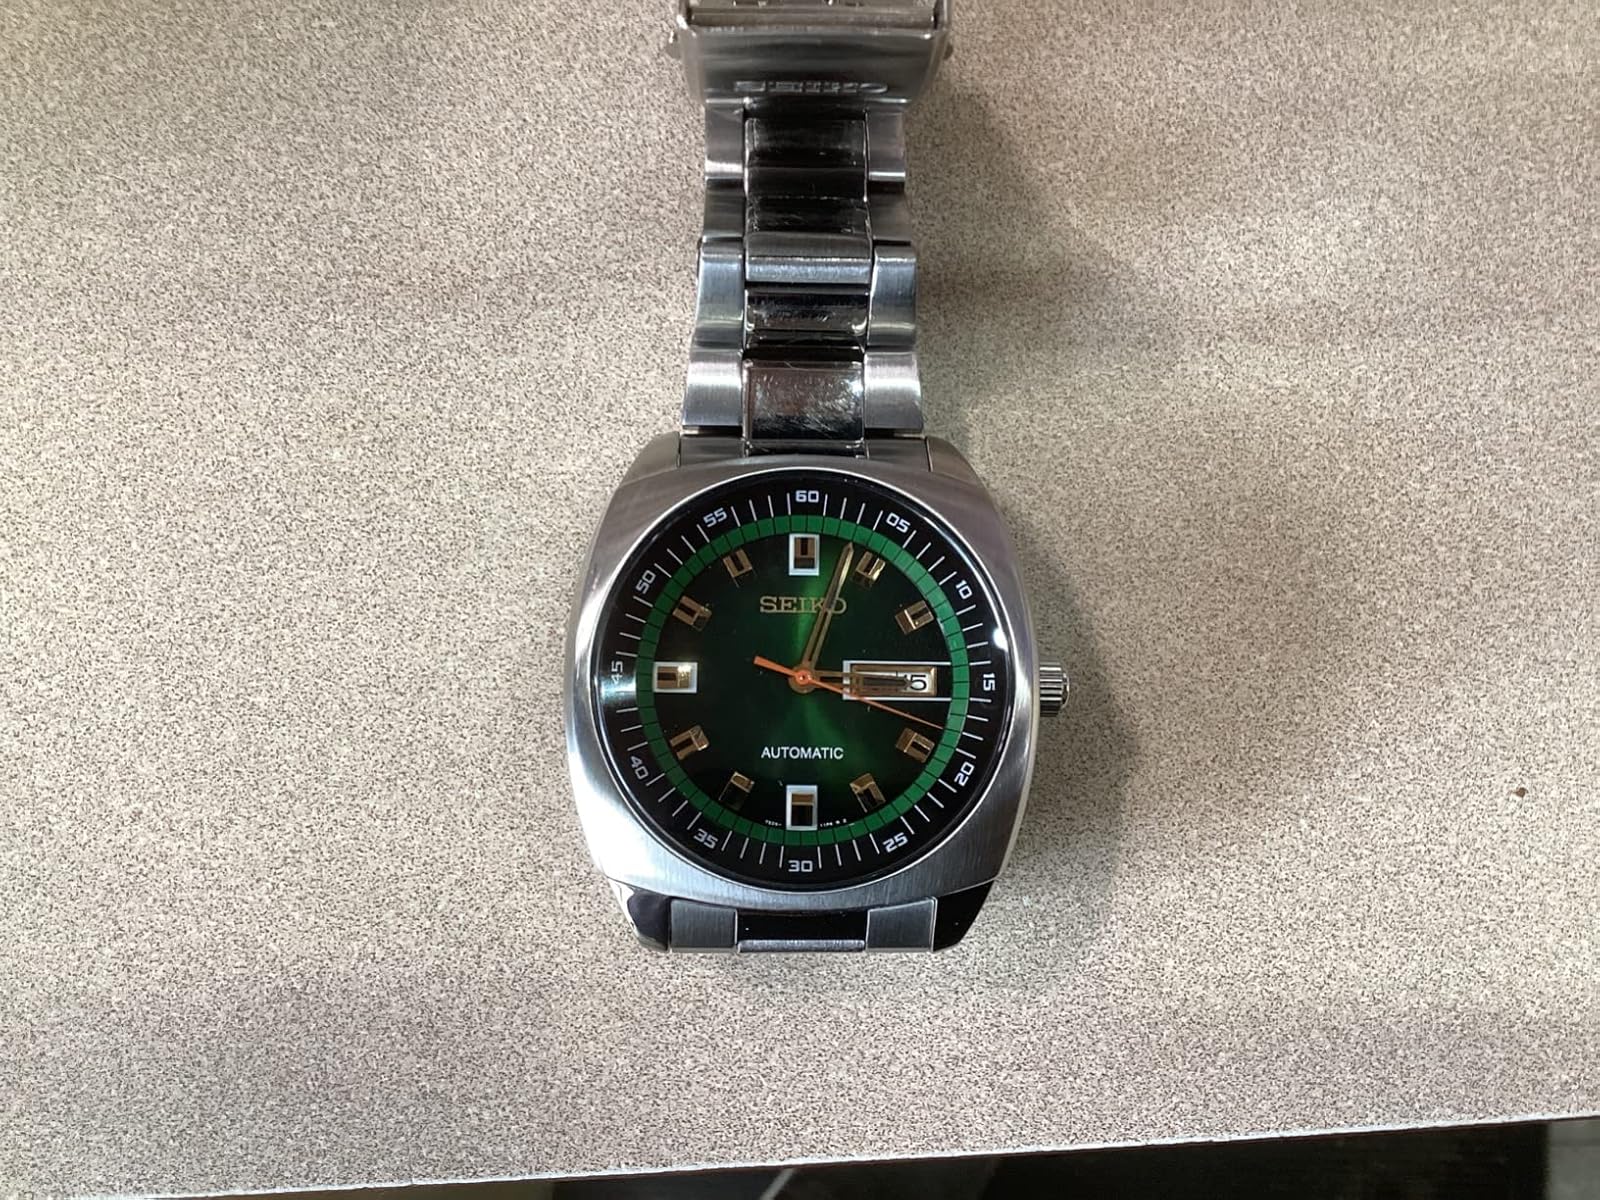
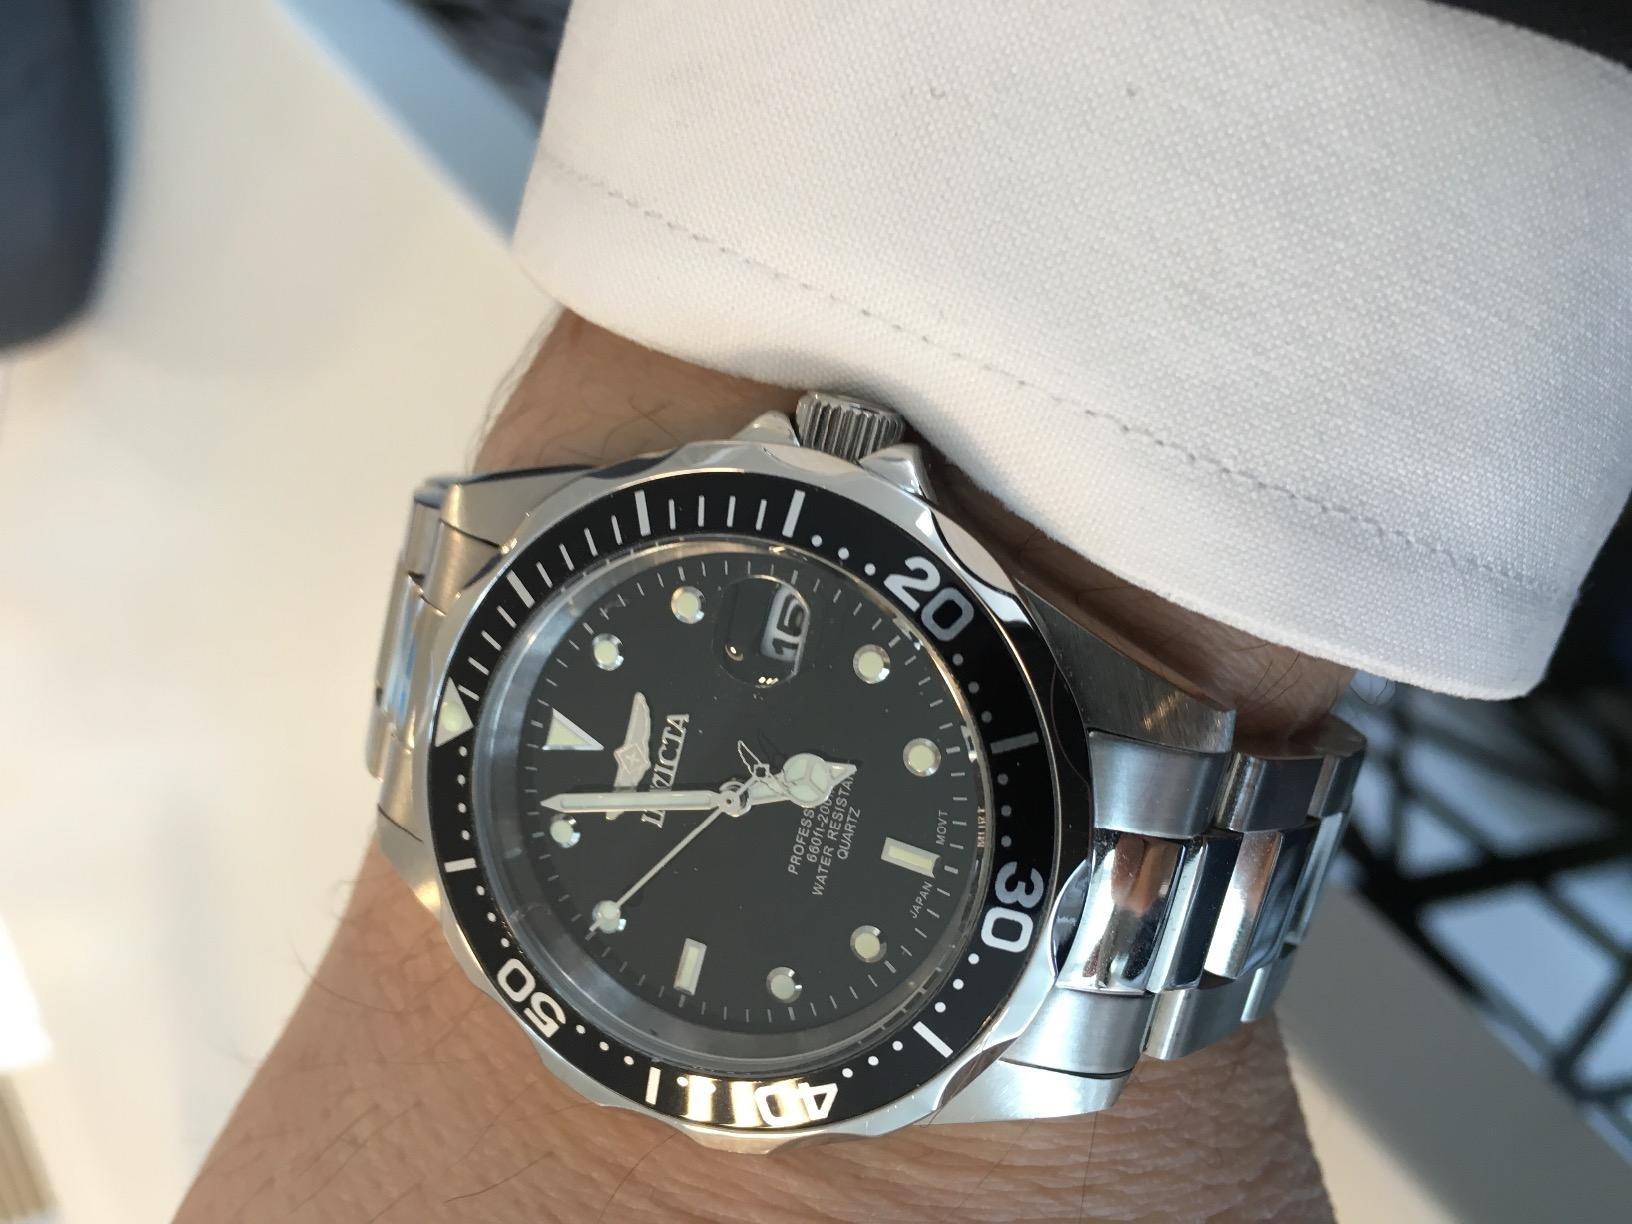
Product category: accessories_watch
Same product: no